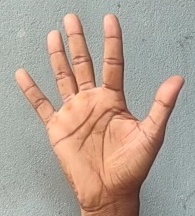
ASL sign: 5